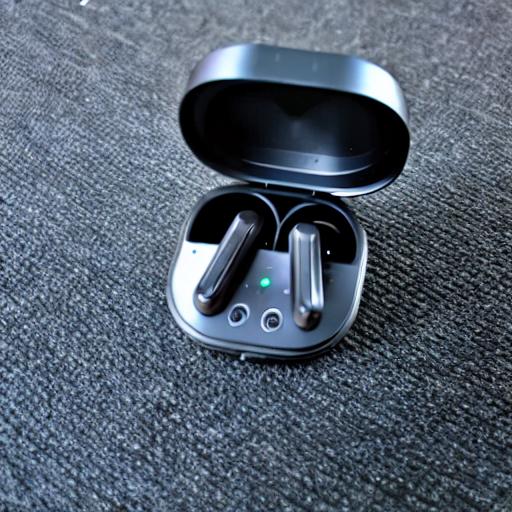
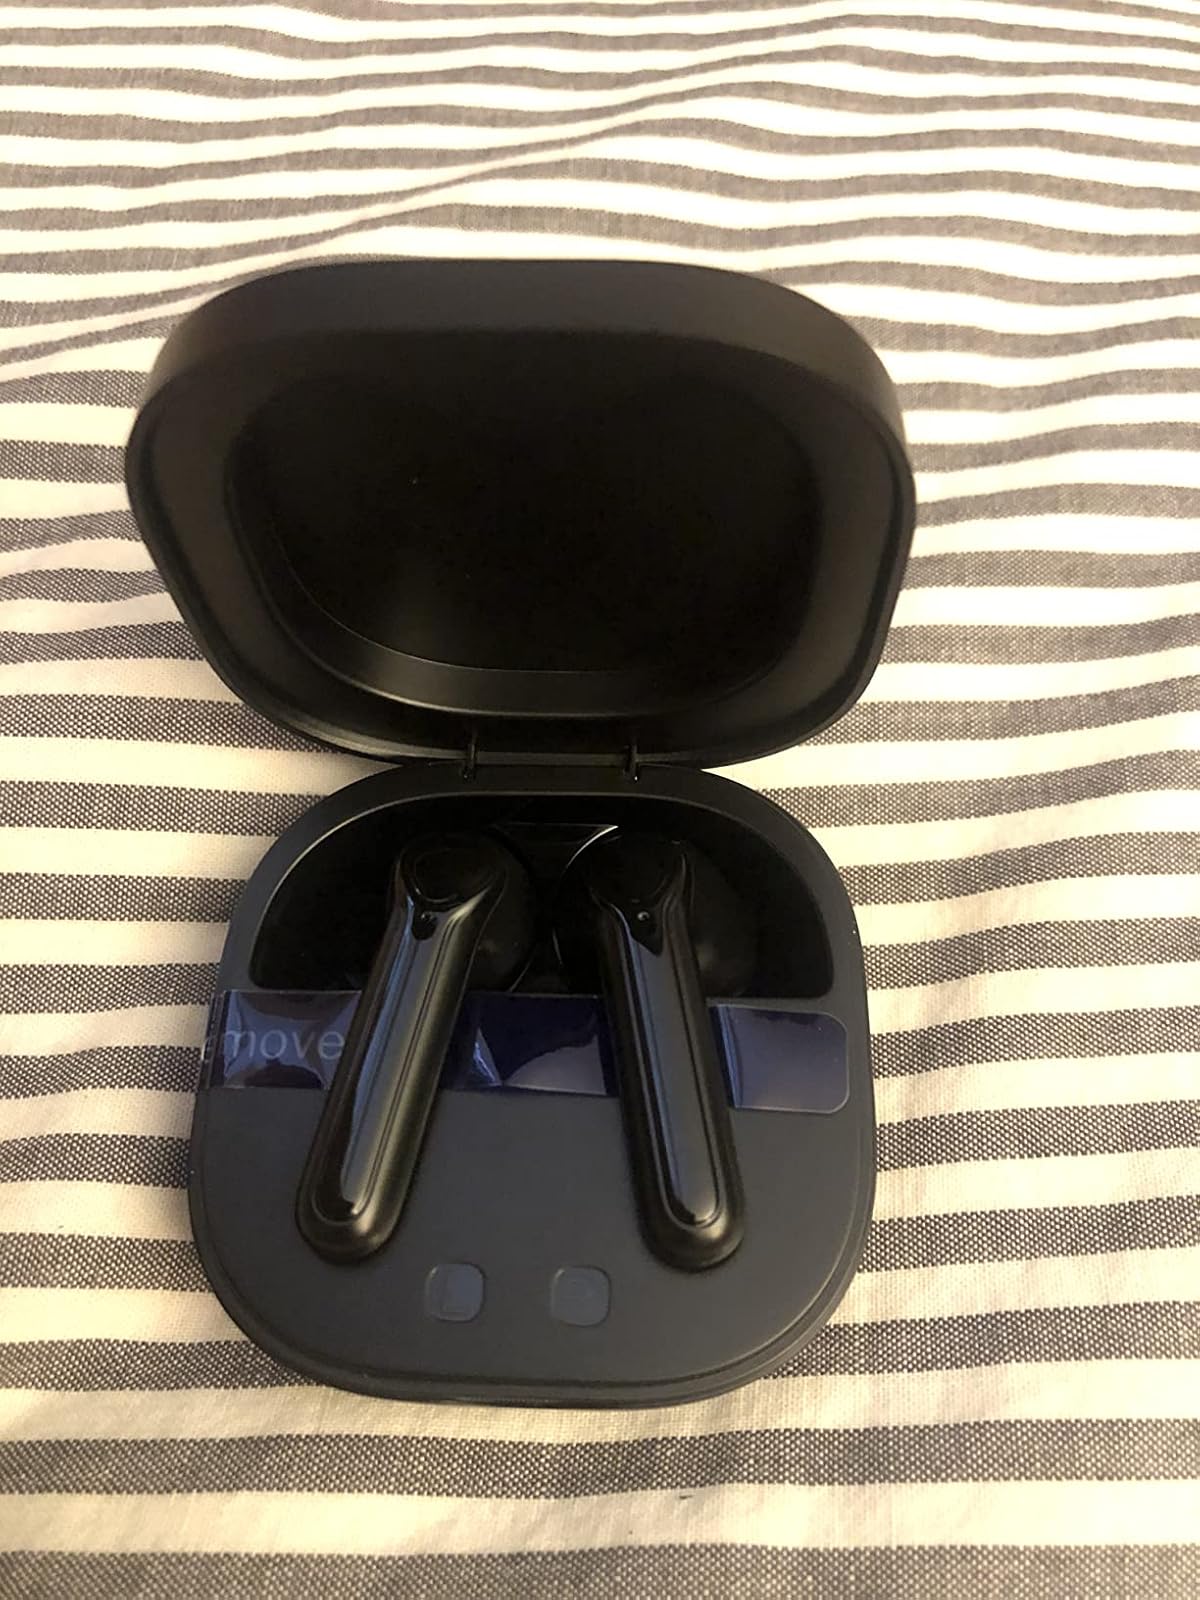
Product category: earbuds
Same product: no